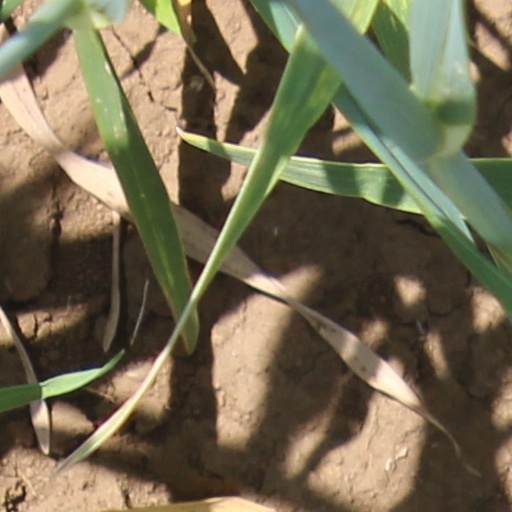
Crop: wheat